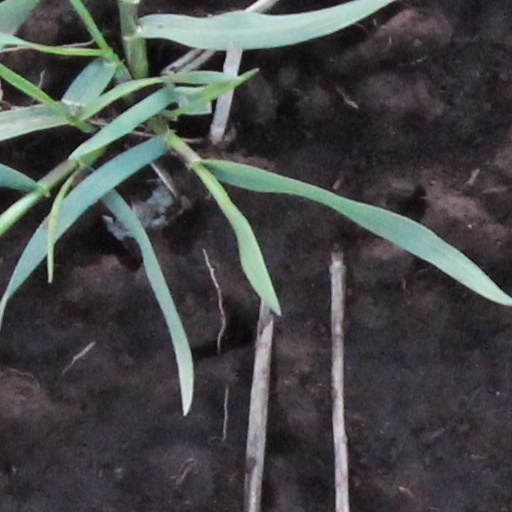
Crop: wheat